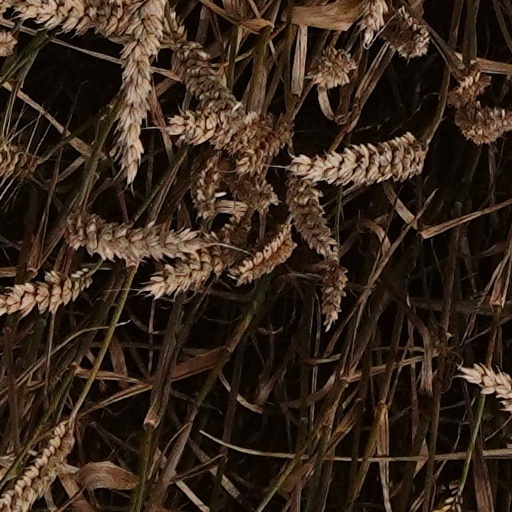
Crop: wheat